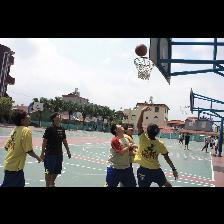
Label: Human